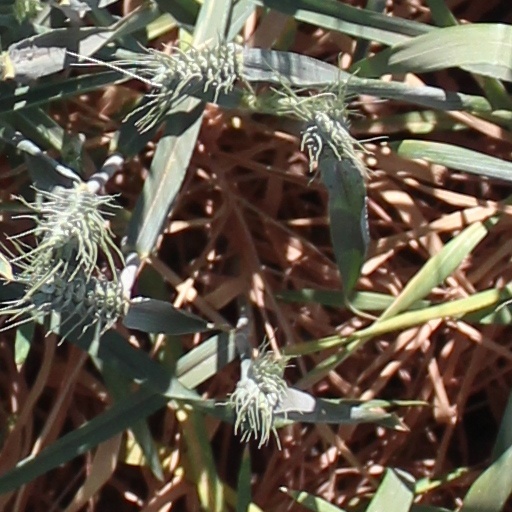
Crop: wheat